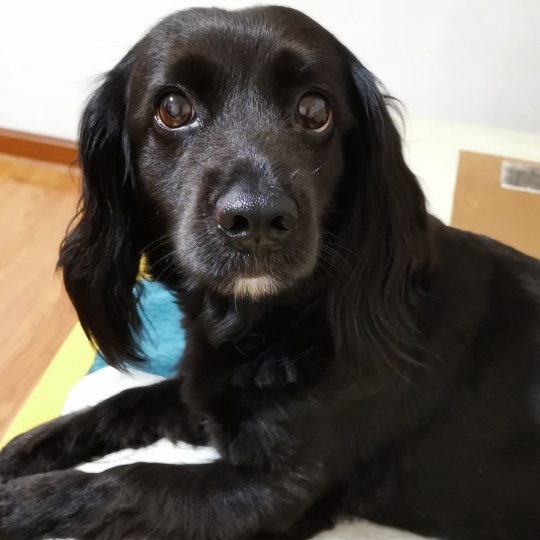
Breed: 806-n000129-papillon